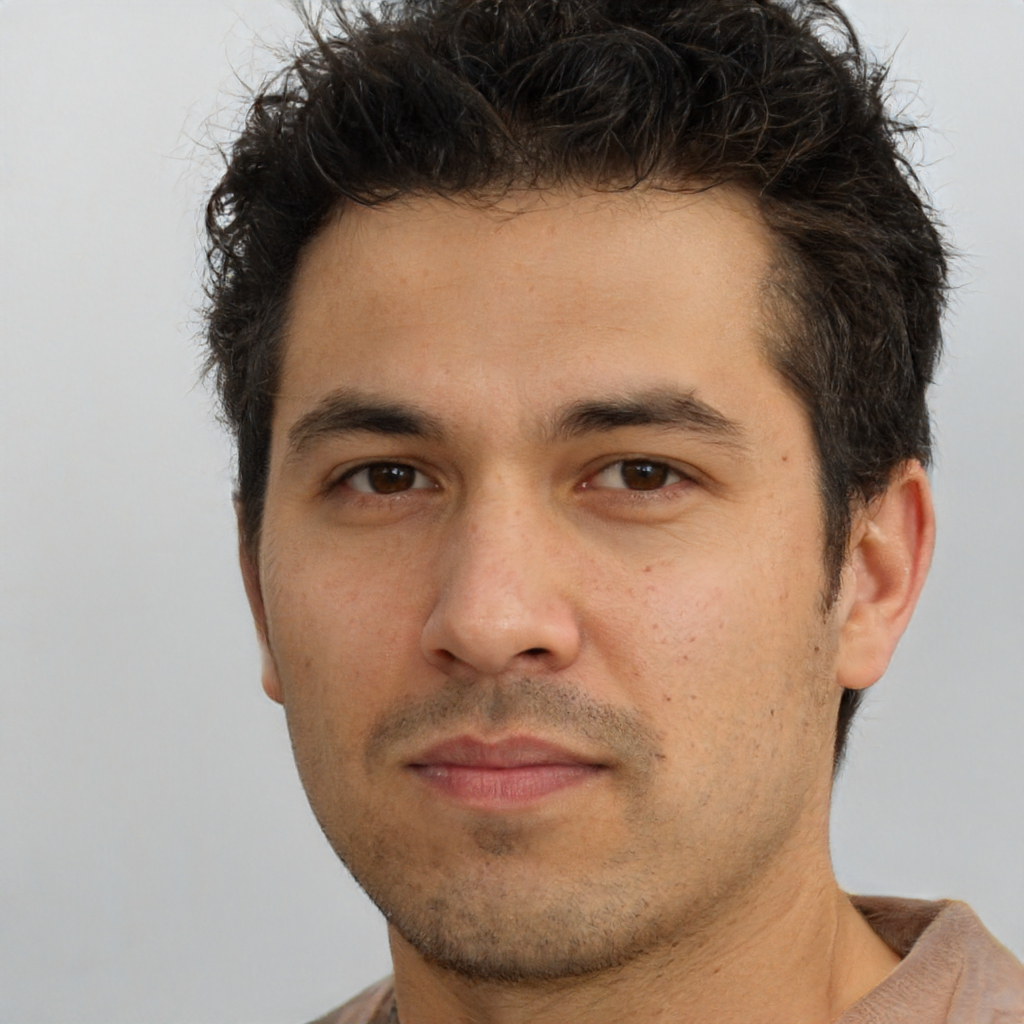
Label: No Watermark